Ysgol Syr Thomas Jones

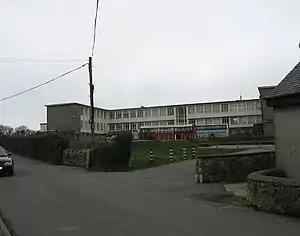

Ysgol Syr Thomas Jones is a mixed bilingual community school for pupils between 11 and 18 years of age in the Pentrefelin area of Amlwch, Anglesey. The school serves the town and the rural catchment area.